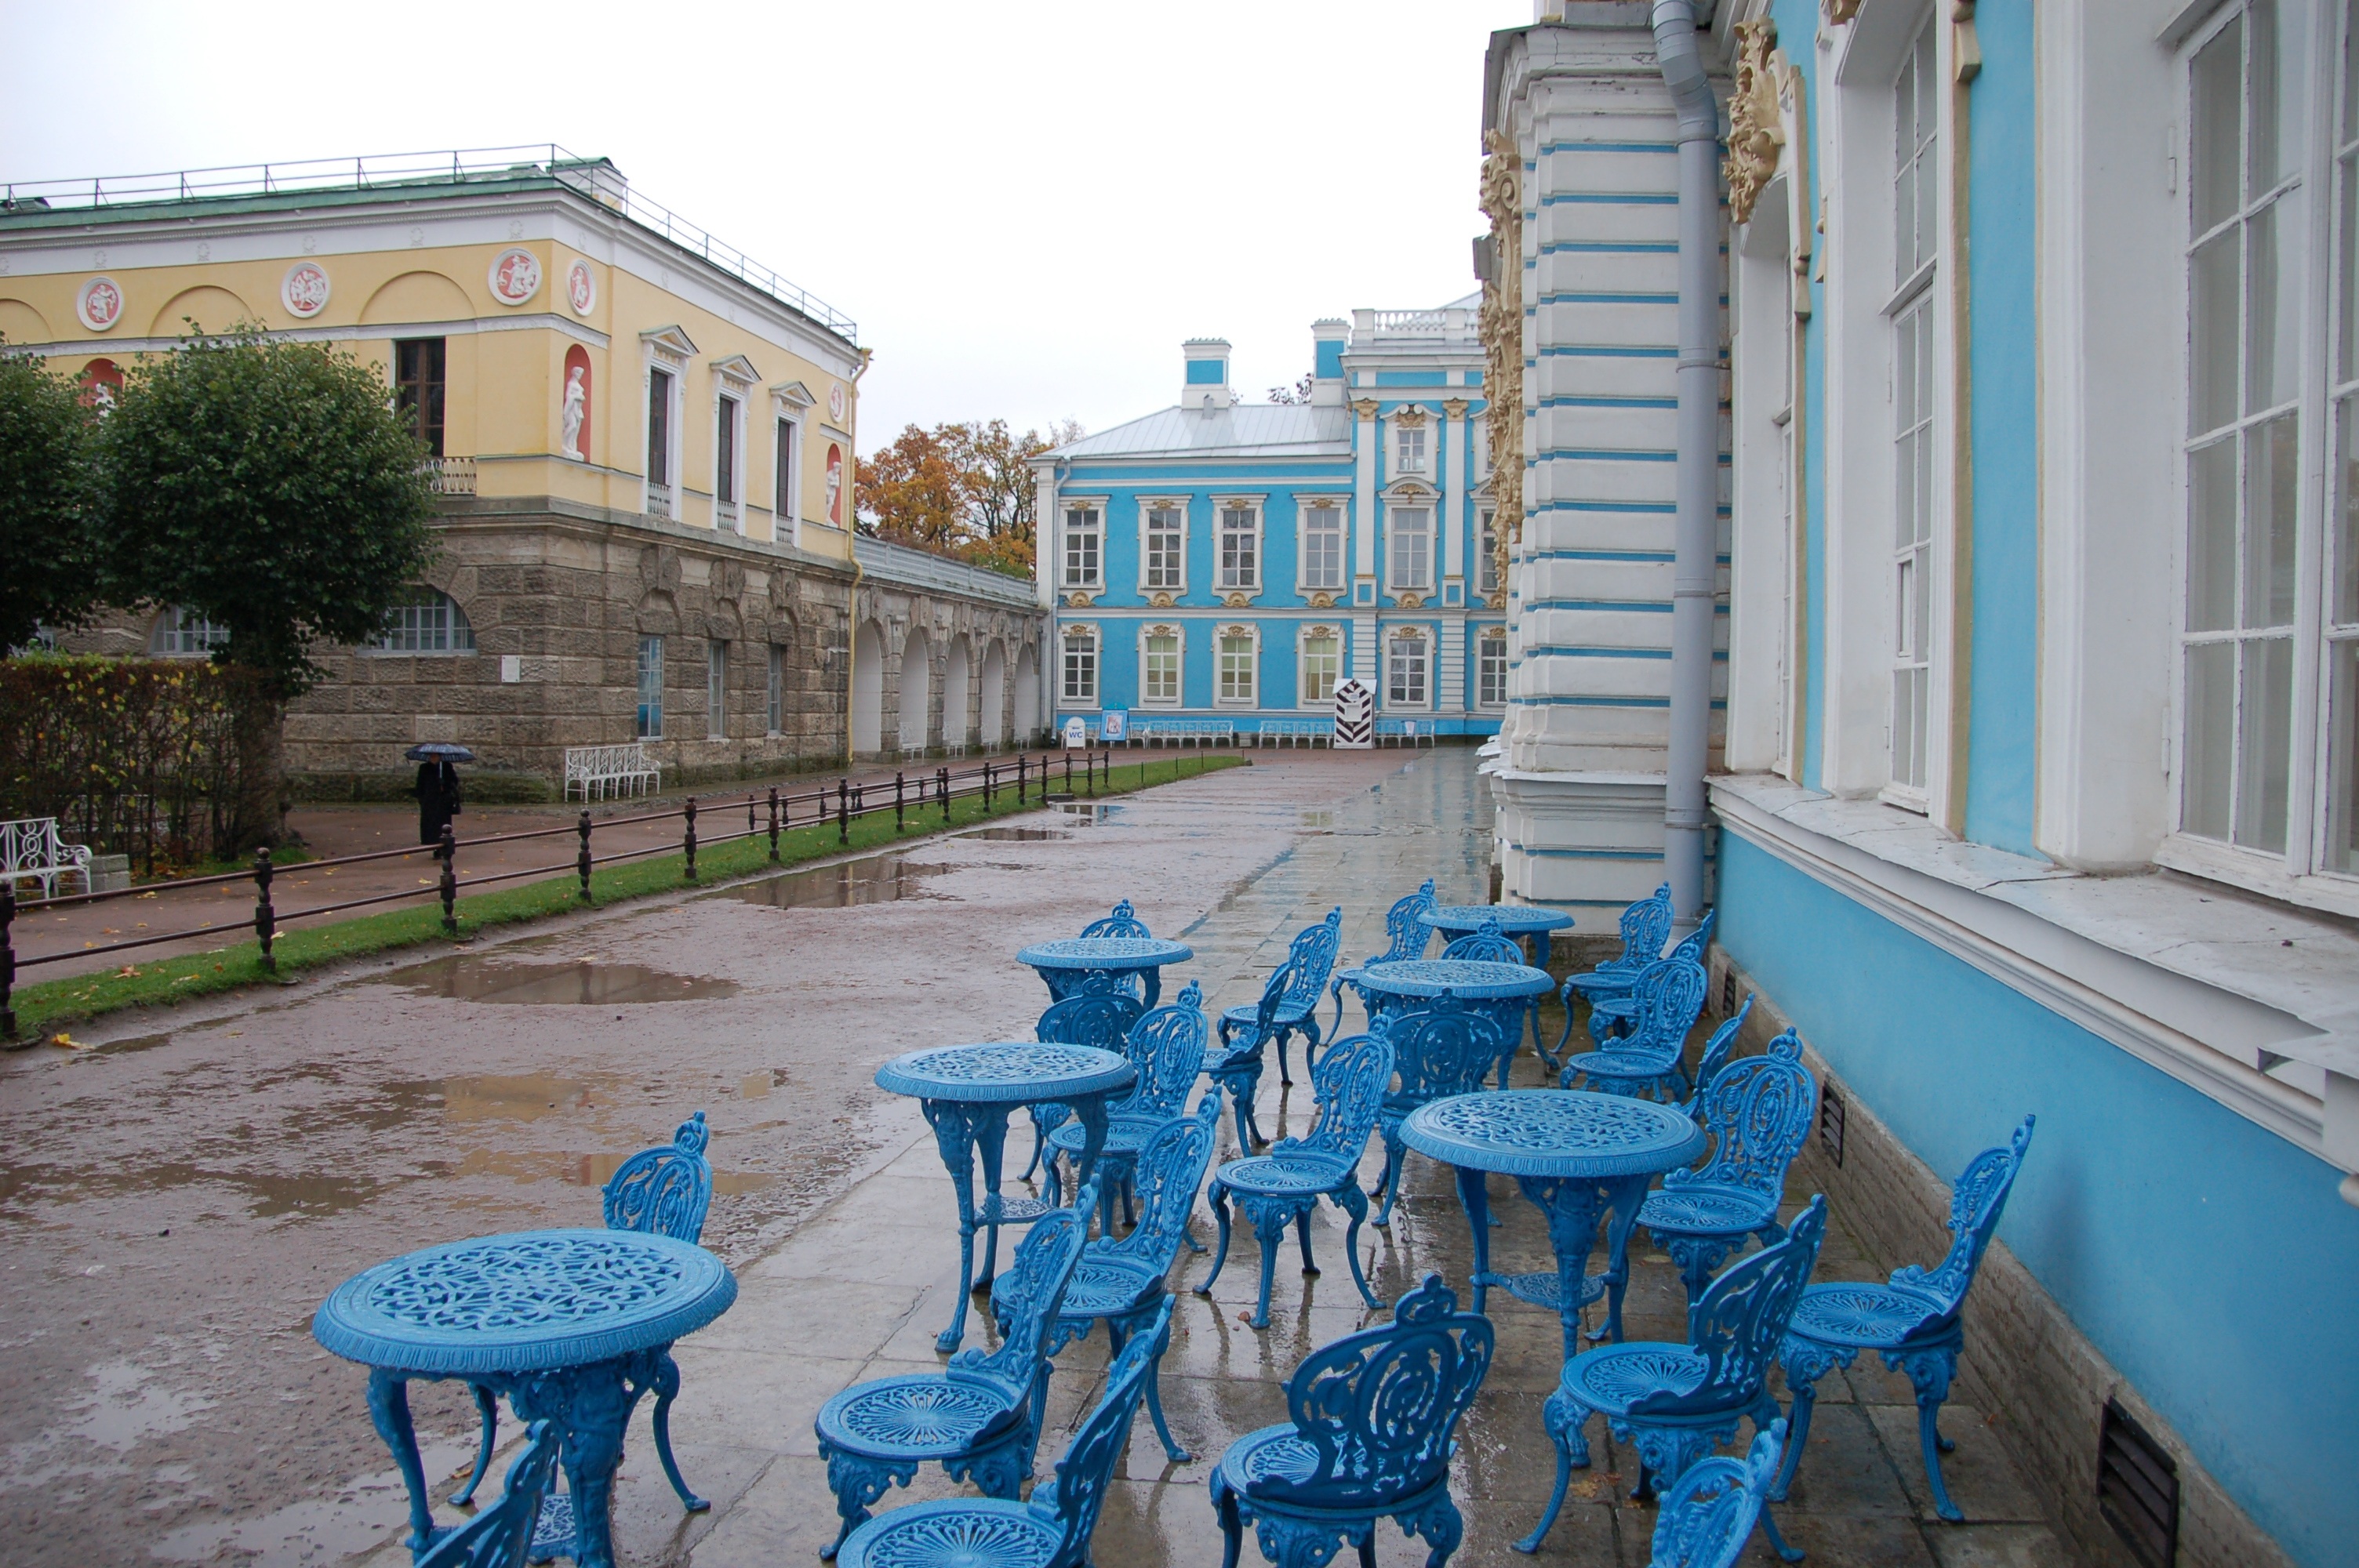
house, palace, home, walkway, travel, waterway, buildings, estate, russia, neighbourhood, st petersburg, urban area, catherine palace, blue chairs